Gerald Lee (basketball)

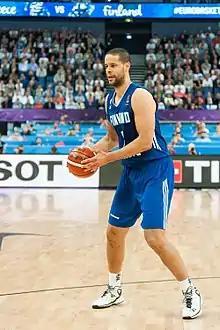
Lee with Finland during EuroBasket 2017

Gerald Raymond Lee Jr. (born November 23, 1987) is a Finnish professional basketball player who last played for Ironi Nes Ziona of the Israeli Premier League. He played college basketball for Old Dominion University.